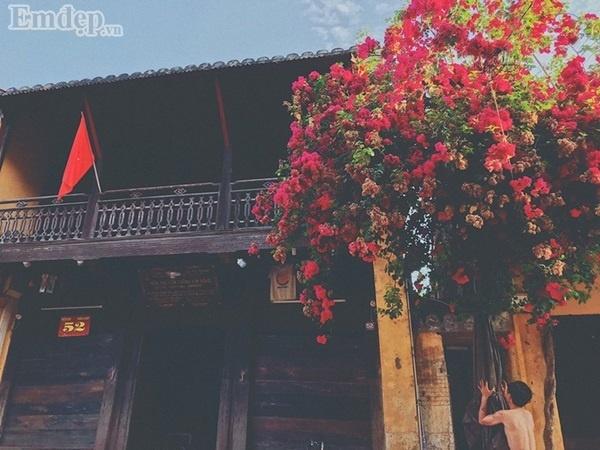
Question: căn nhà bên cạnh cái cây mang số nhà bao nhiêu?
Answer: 52